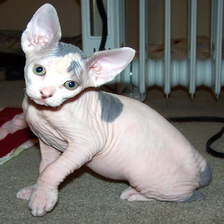
Species: cat
Breed: Sphynx